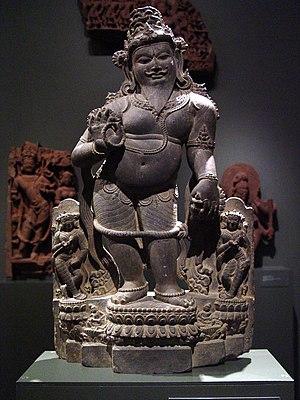
Agastya, ou Agasti est dans la tradition védique un rishi : un de ceux qui ont vu la Vérité. Poète antique, de nombreux hymnes du Rig-Véda lui sont attribués. Il est né de la semence des dieux védiques Mitra et Varuna à la vue de l'apsara Urvashi dans une jarre d'eau et aurait aidé ceux-ci dans un combat mythique contre les démons. Il est également un personnage du Mahabharata. Au Tamil Nadu, il est associé à Shiva, qui l'y aurait envoyé.